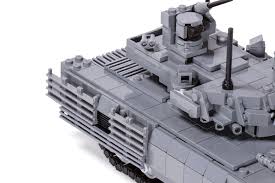
Label: T-14